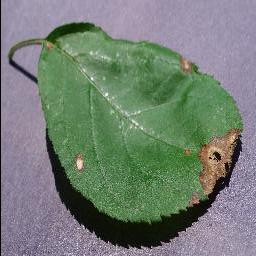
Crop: apple
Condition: black_rot